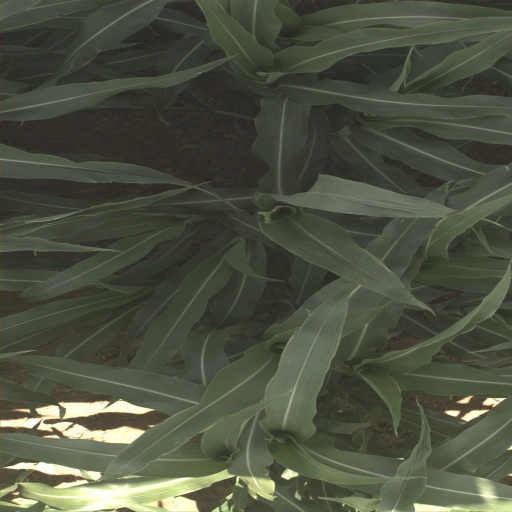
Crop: sorghum